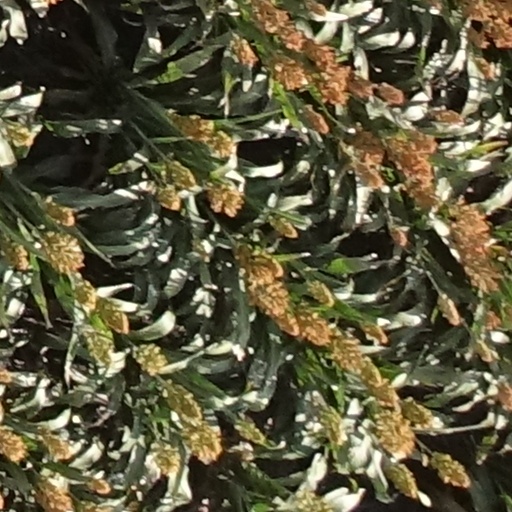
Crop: sorghum